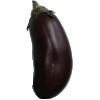
Label: eggplant